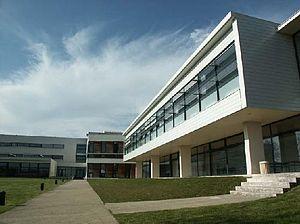
Photo des locaux de l'ESGT au Mans
Le quartier de l'Université-Ribay se situe à l'ouest de la ville du Mans, dans le secteur nord-ouest de la ville. Il possède une sortie sur l'autoroute périphérique A11 et une sortie sur la rocade Nord-Ouest. On estimait sa population à environ 3 000 foyers fixes en 2009, ce à quoi il faut ajouter quelque 8 000 étudiants fréquentant les institutions publiques et privées du campus dit du Ribay.
Le Mans est une commune faisant partie des grandes villes du Grand Ouest français, située dans la région des Pays de la Loire et le département de la Sarthe dont elle est la préfecture.
L'École supérieure des géomètres et topographes est une école d'ingénieurs rattachée directement au Conservatoire national des arts et métiers.